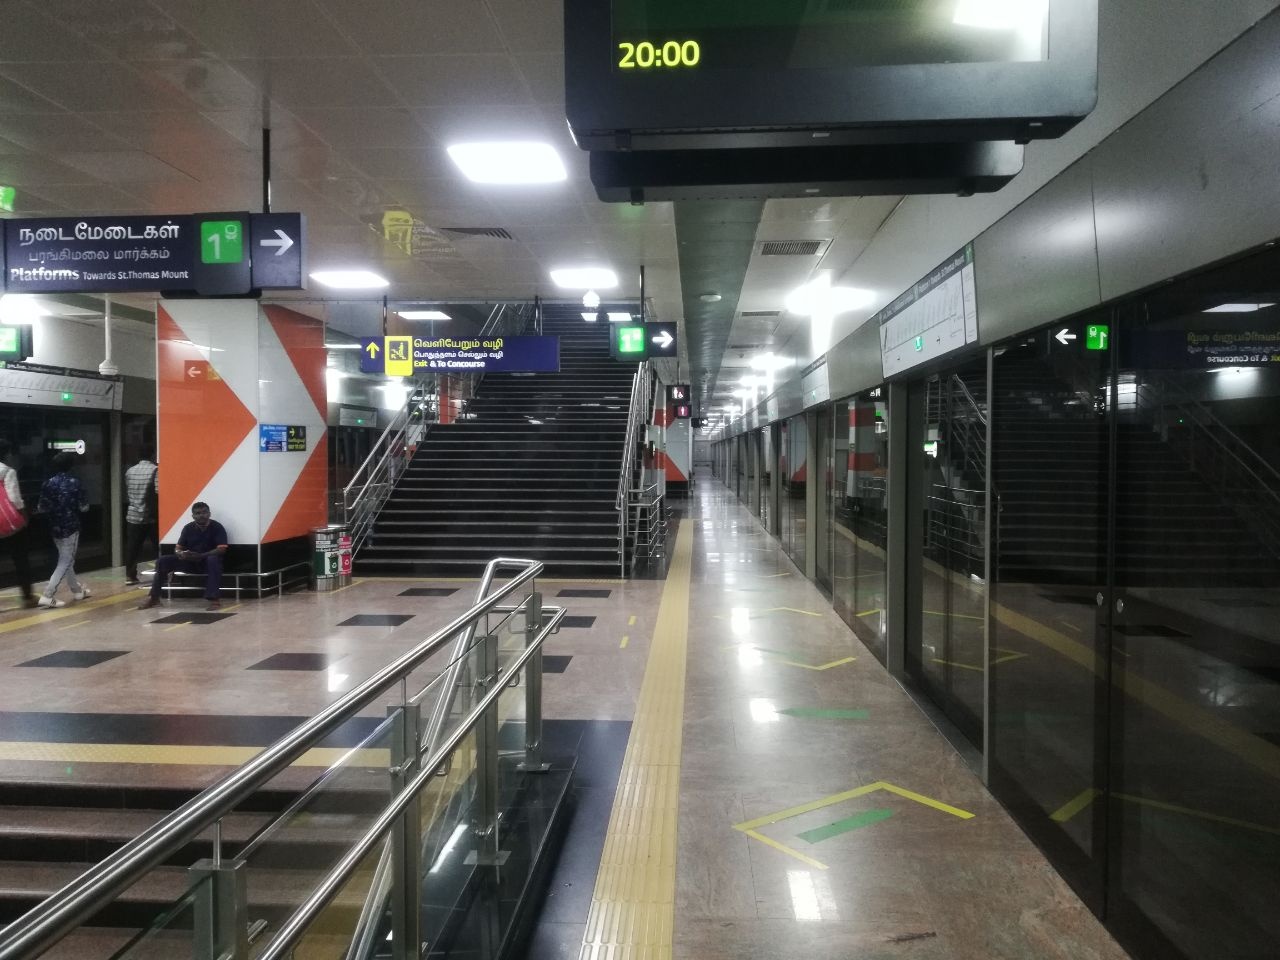
Central Metro Station Chennai in April 2022